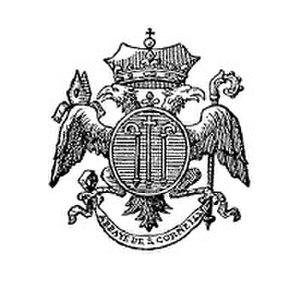
L’abbaye Saint-Corneille est située à Compiègne, à 75 km au nord de Paris, dans le pays de Valois, et s’appelle tout d’abord Sainte-Marie ou Notre-Dame. Elle est renommée par la suite Saint-Corneille et est connue également sous le nom de Saint-Cyprien.